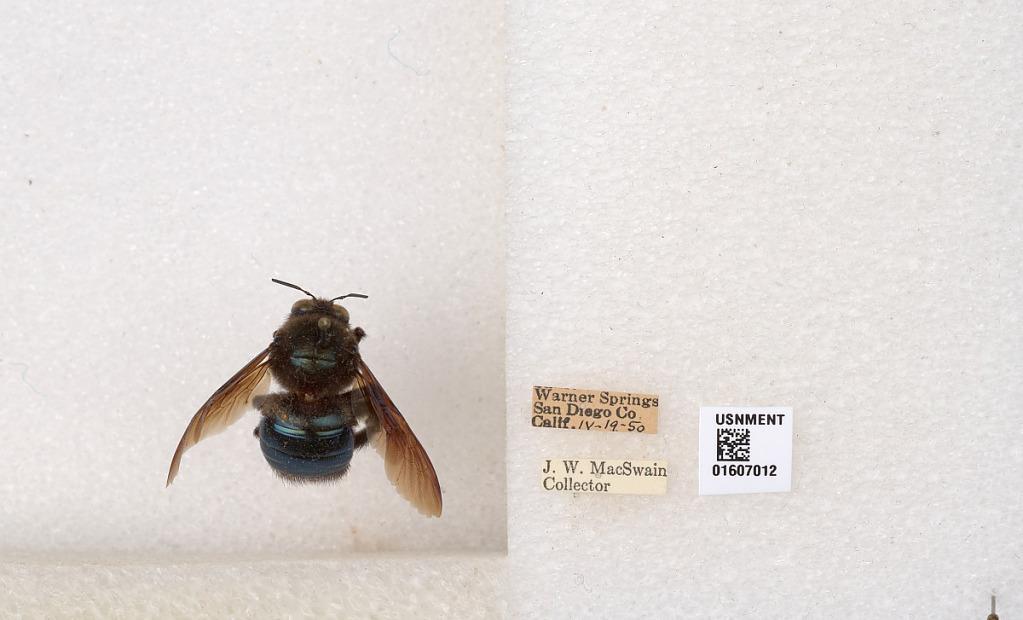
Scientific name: Xylocopa (Xylocopoides) californica diamesa Hurd
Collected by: J. MacSwain
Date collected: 1950-4-19
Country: United States
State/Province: California
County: San Diego
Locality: Warner Springs
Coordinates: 33.2823, -116.634